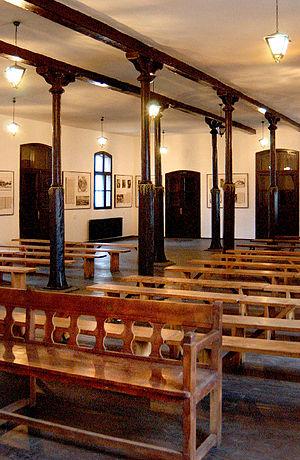
La Vieille assemblée à Kragujevac se trouve à Kragujevac, dans le district de Šumadija, en Serbie. Il est inscrit sur la liste des monuments culturels de grande importance de la République de Serbie.